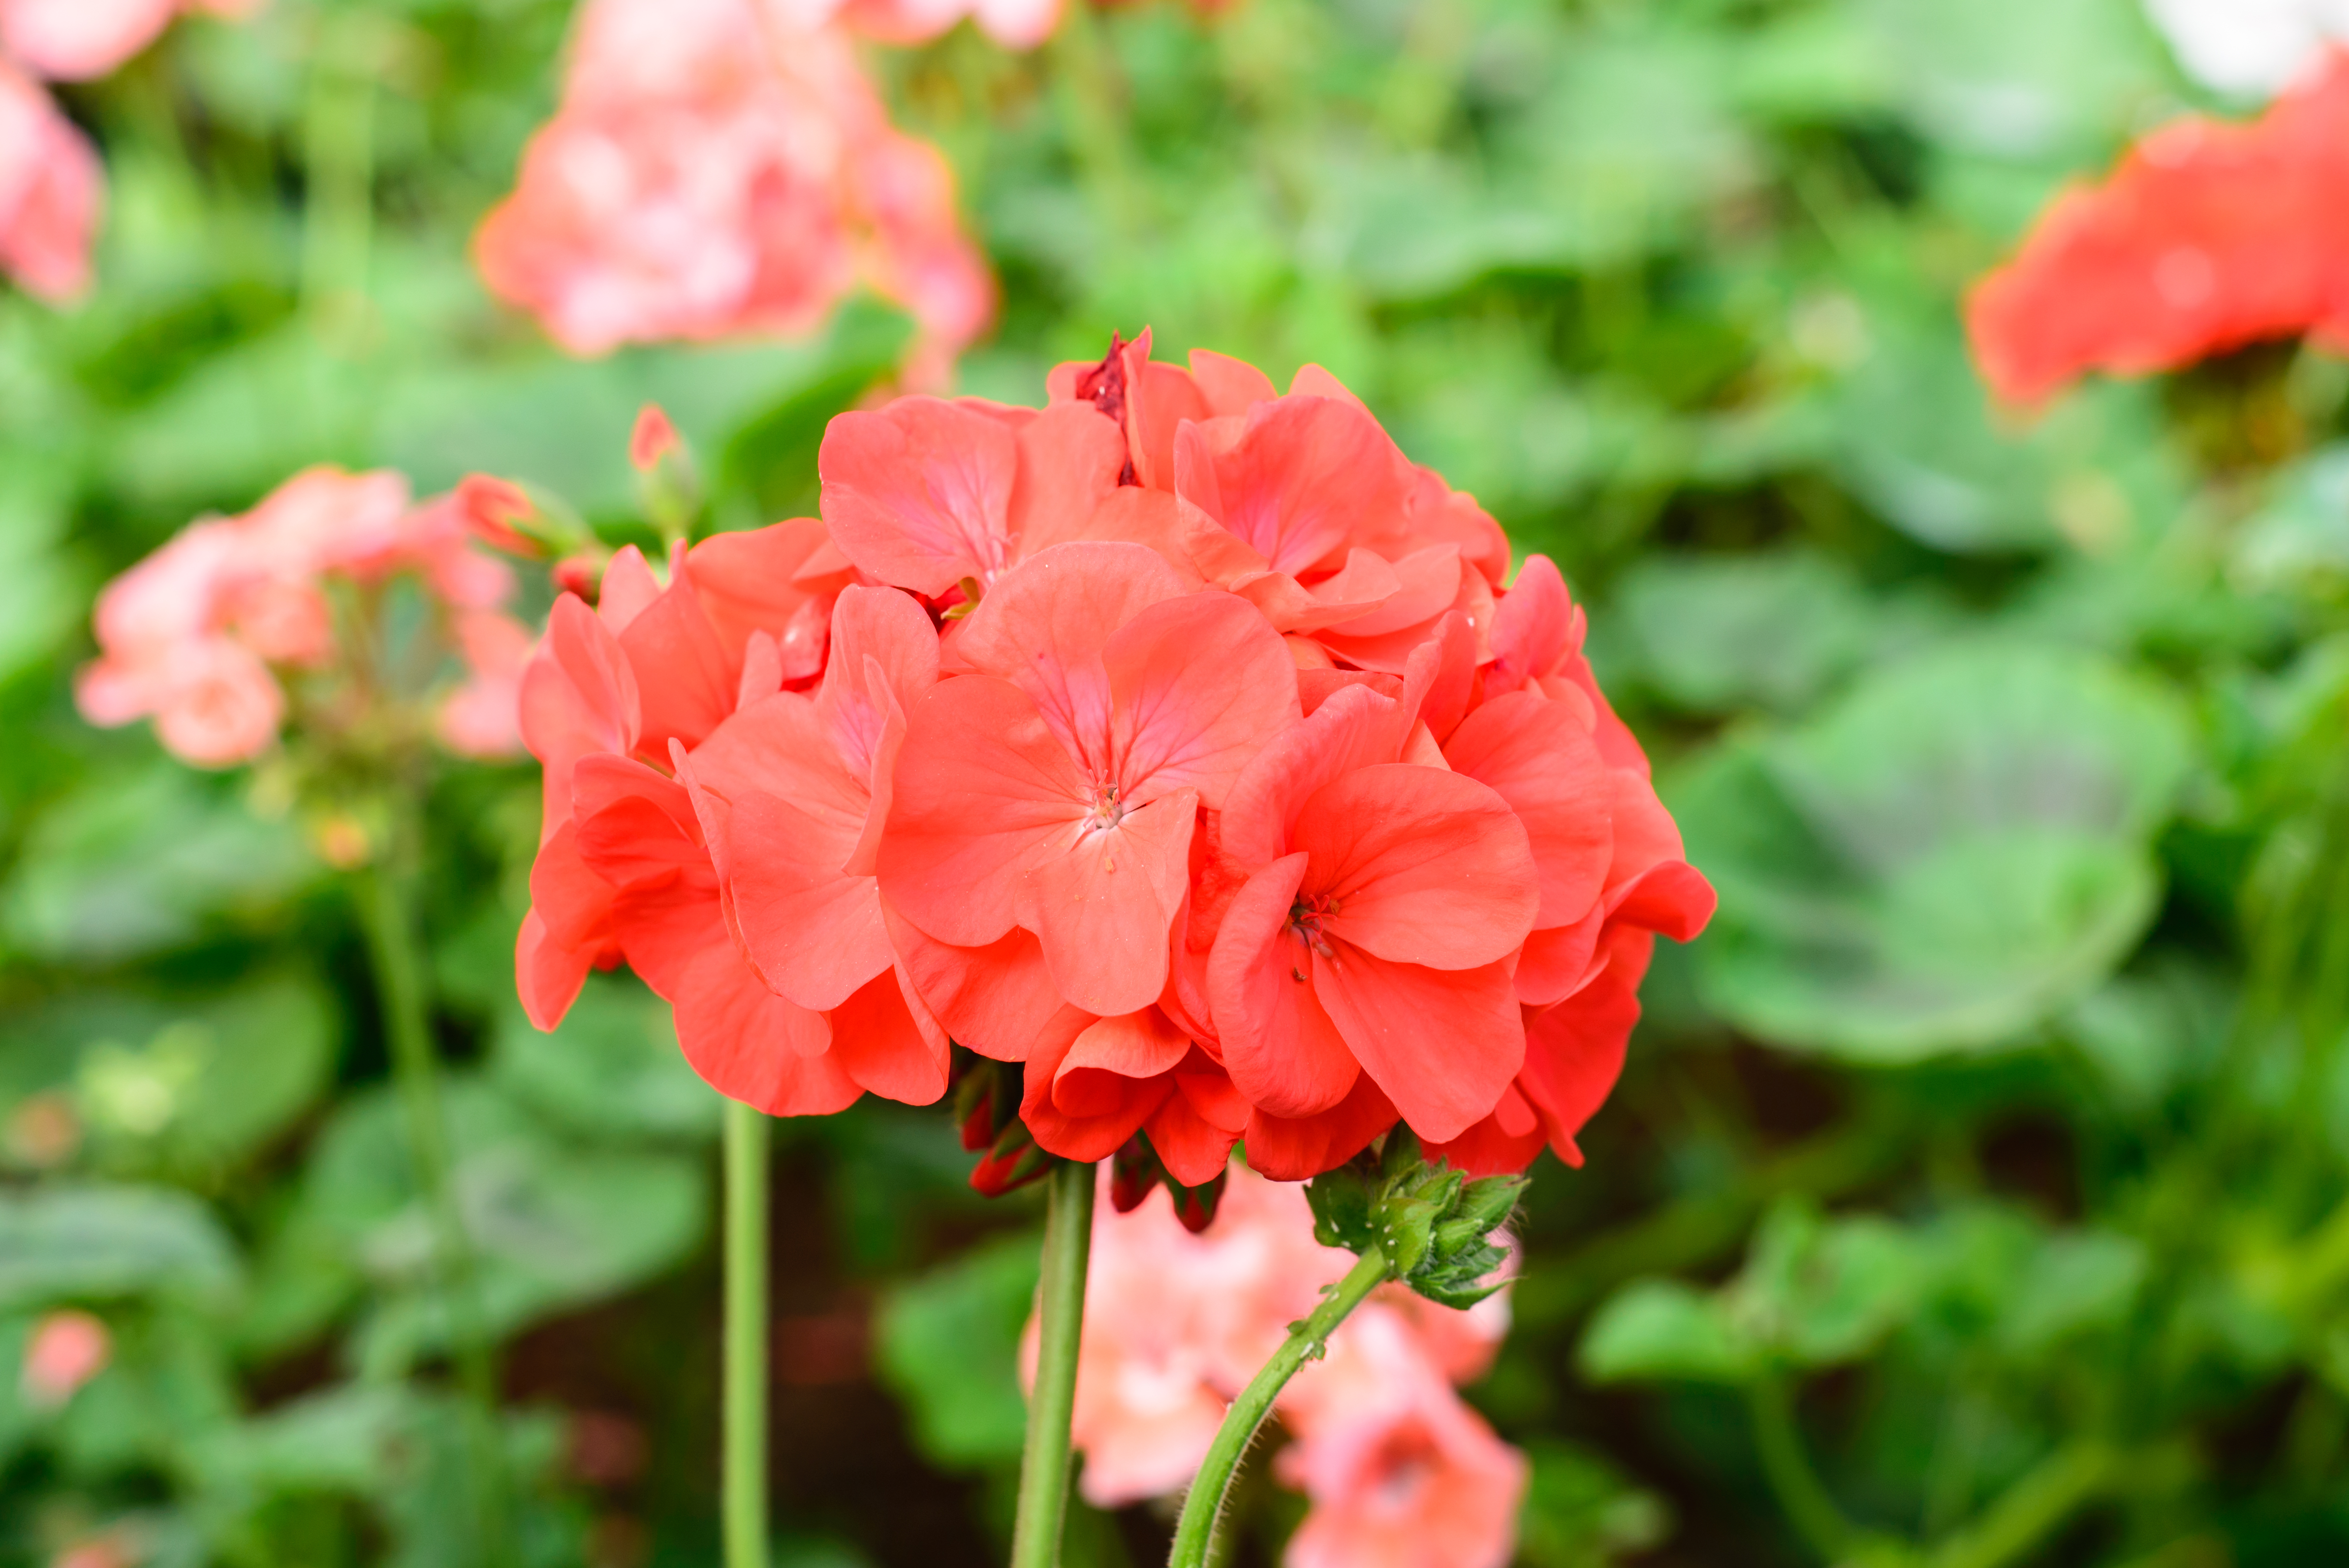
flower, pink, garden, gardens, pink flower, nature, summer, spring, landscape, white flower, blossom, rose, beautiful, pretty, fine, lovely, plant, flora, petal, flowering plant, wildflower, annual plant, pink family, poppy family, rose family, geranium, shrub, poppy, geraniaceae, plant stem, geraniales